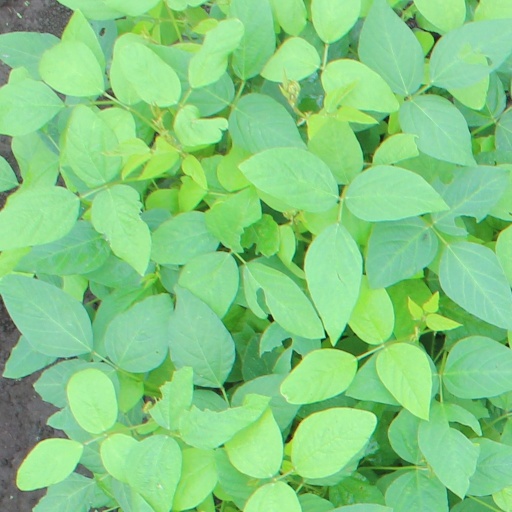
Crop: soybean